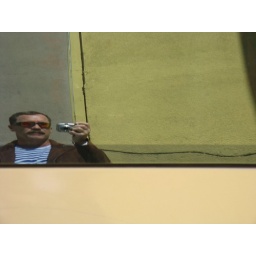
steve reflected in van window 1